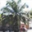
Label: palm_tree